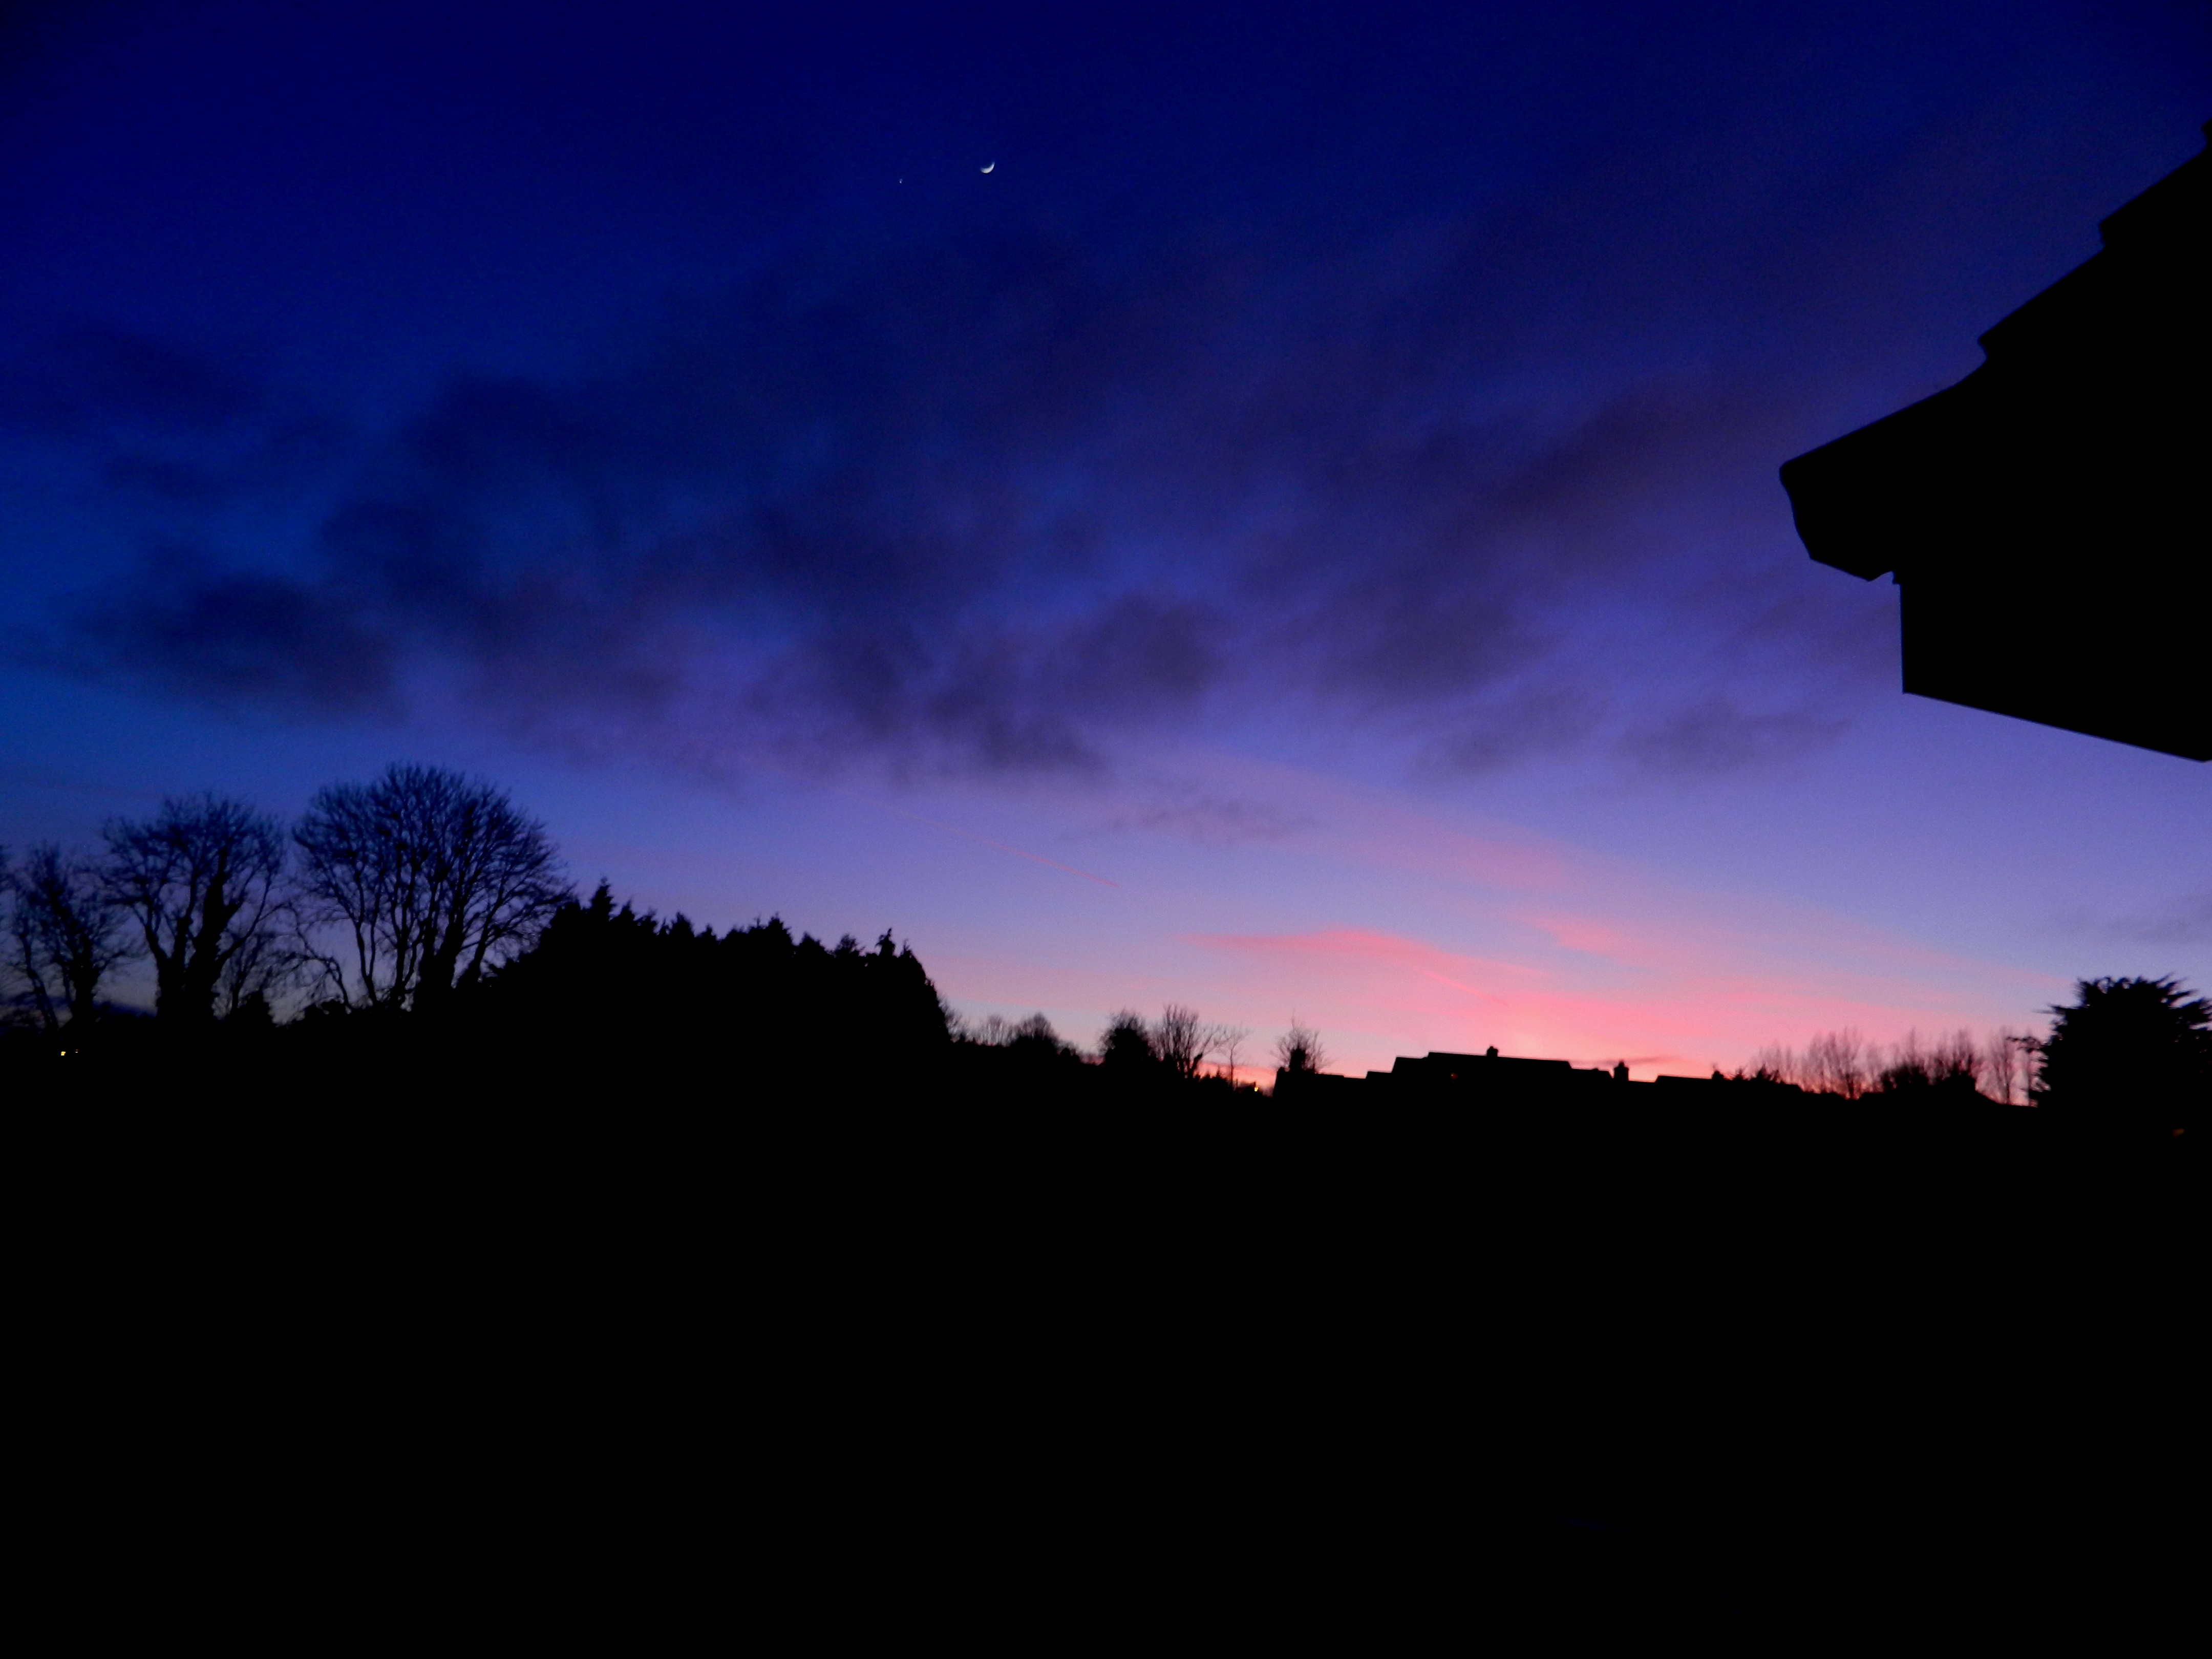
horizon, cloud, sky, sunrise, sunset, night, morning, dawn, atmosphere, dusk, evening, darkness, moonlight, afterglow, atmospheric phenomenon, red sky at morning